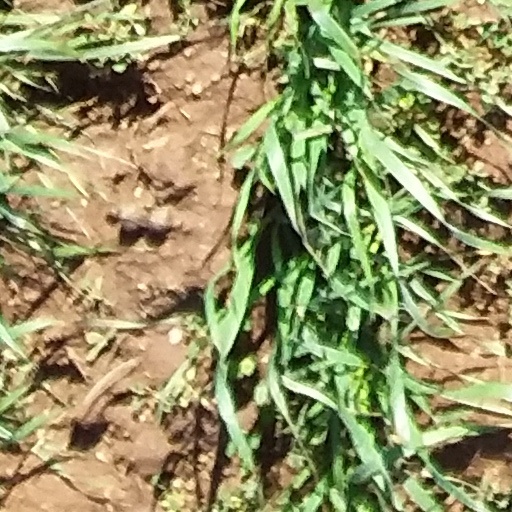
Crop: wheat